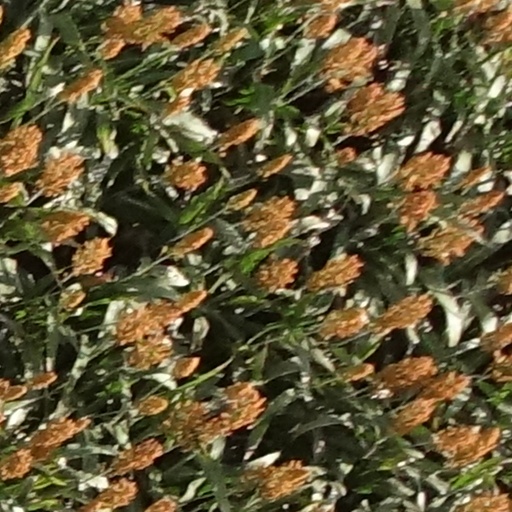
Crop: sorghum